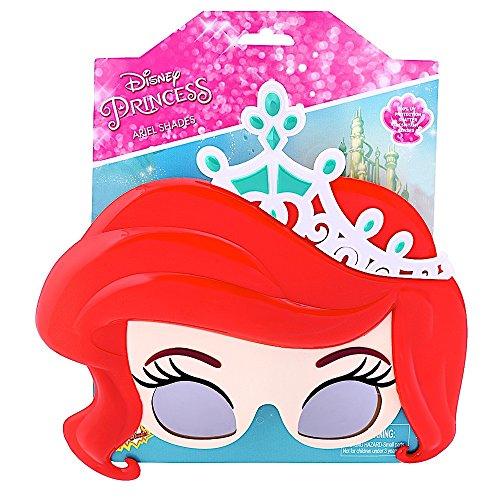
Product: Little Mermaid - Ariel Glasses
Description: All Sun-Staches Sunglasses provide 100% UV400 protection and impact resistant lenses because we care.
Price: $9.99